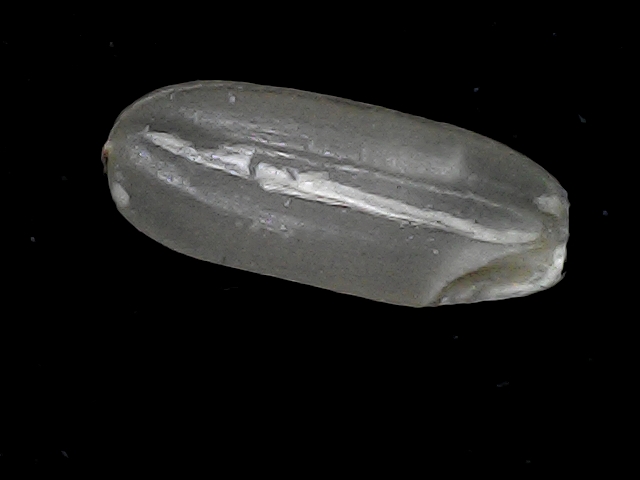
Rice variety: BR22